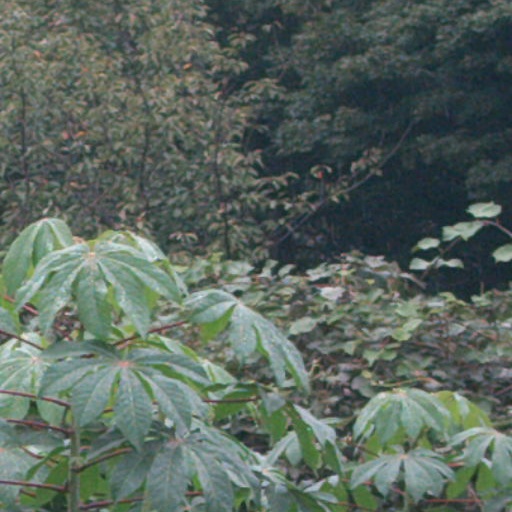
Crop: cassava